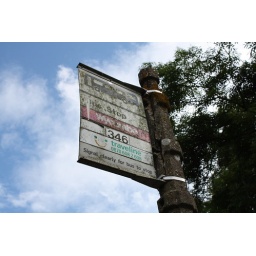
This is the oldest bus stop sign in the world, dating back to 1253. It hasn't been cleaned since commissioning.